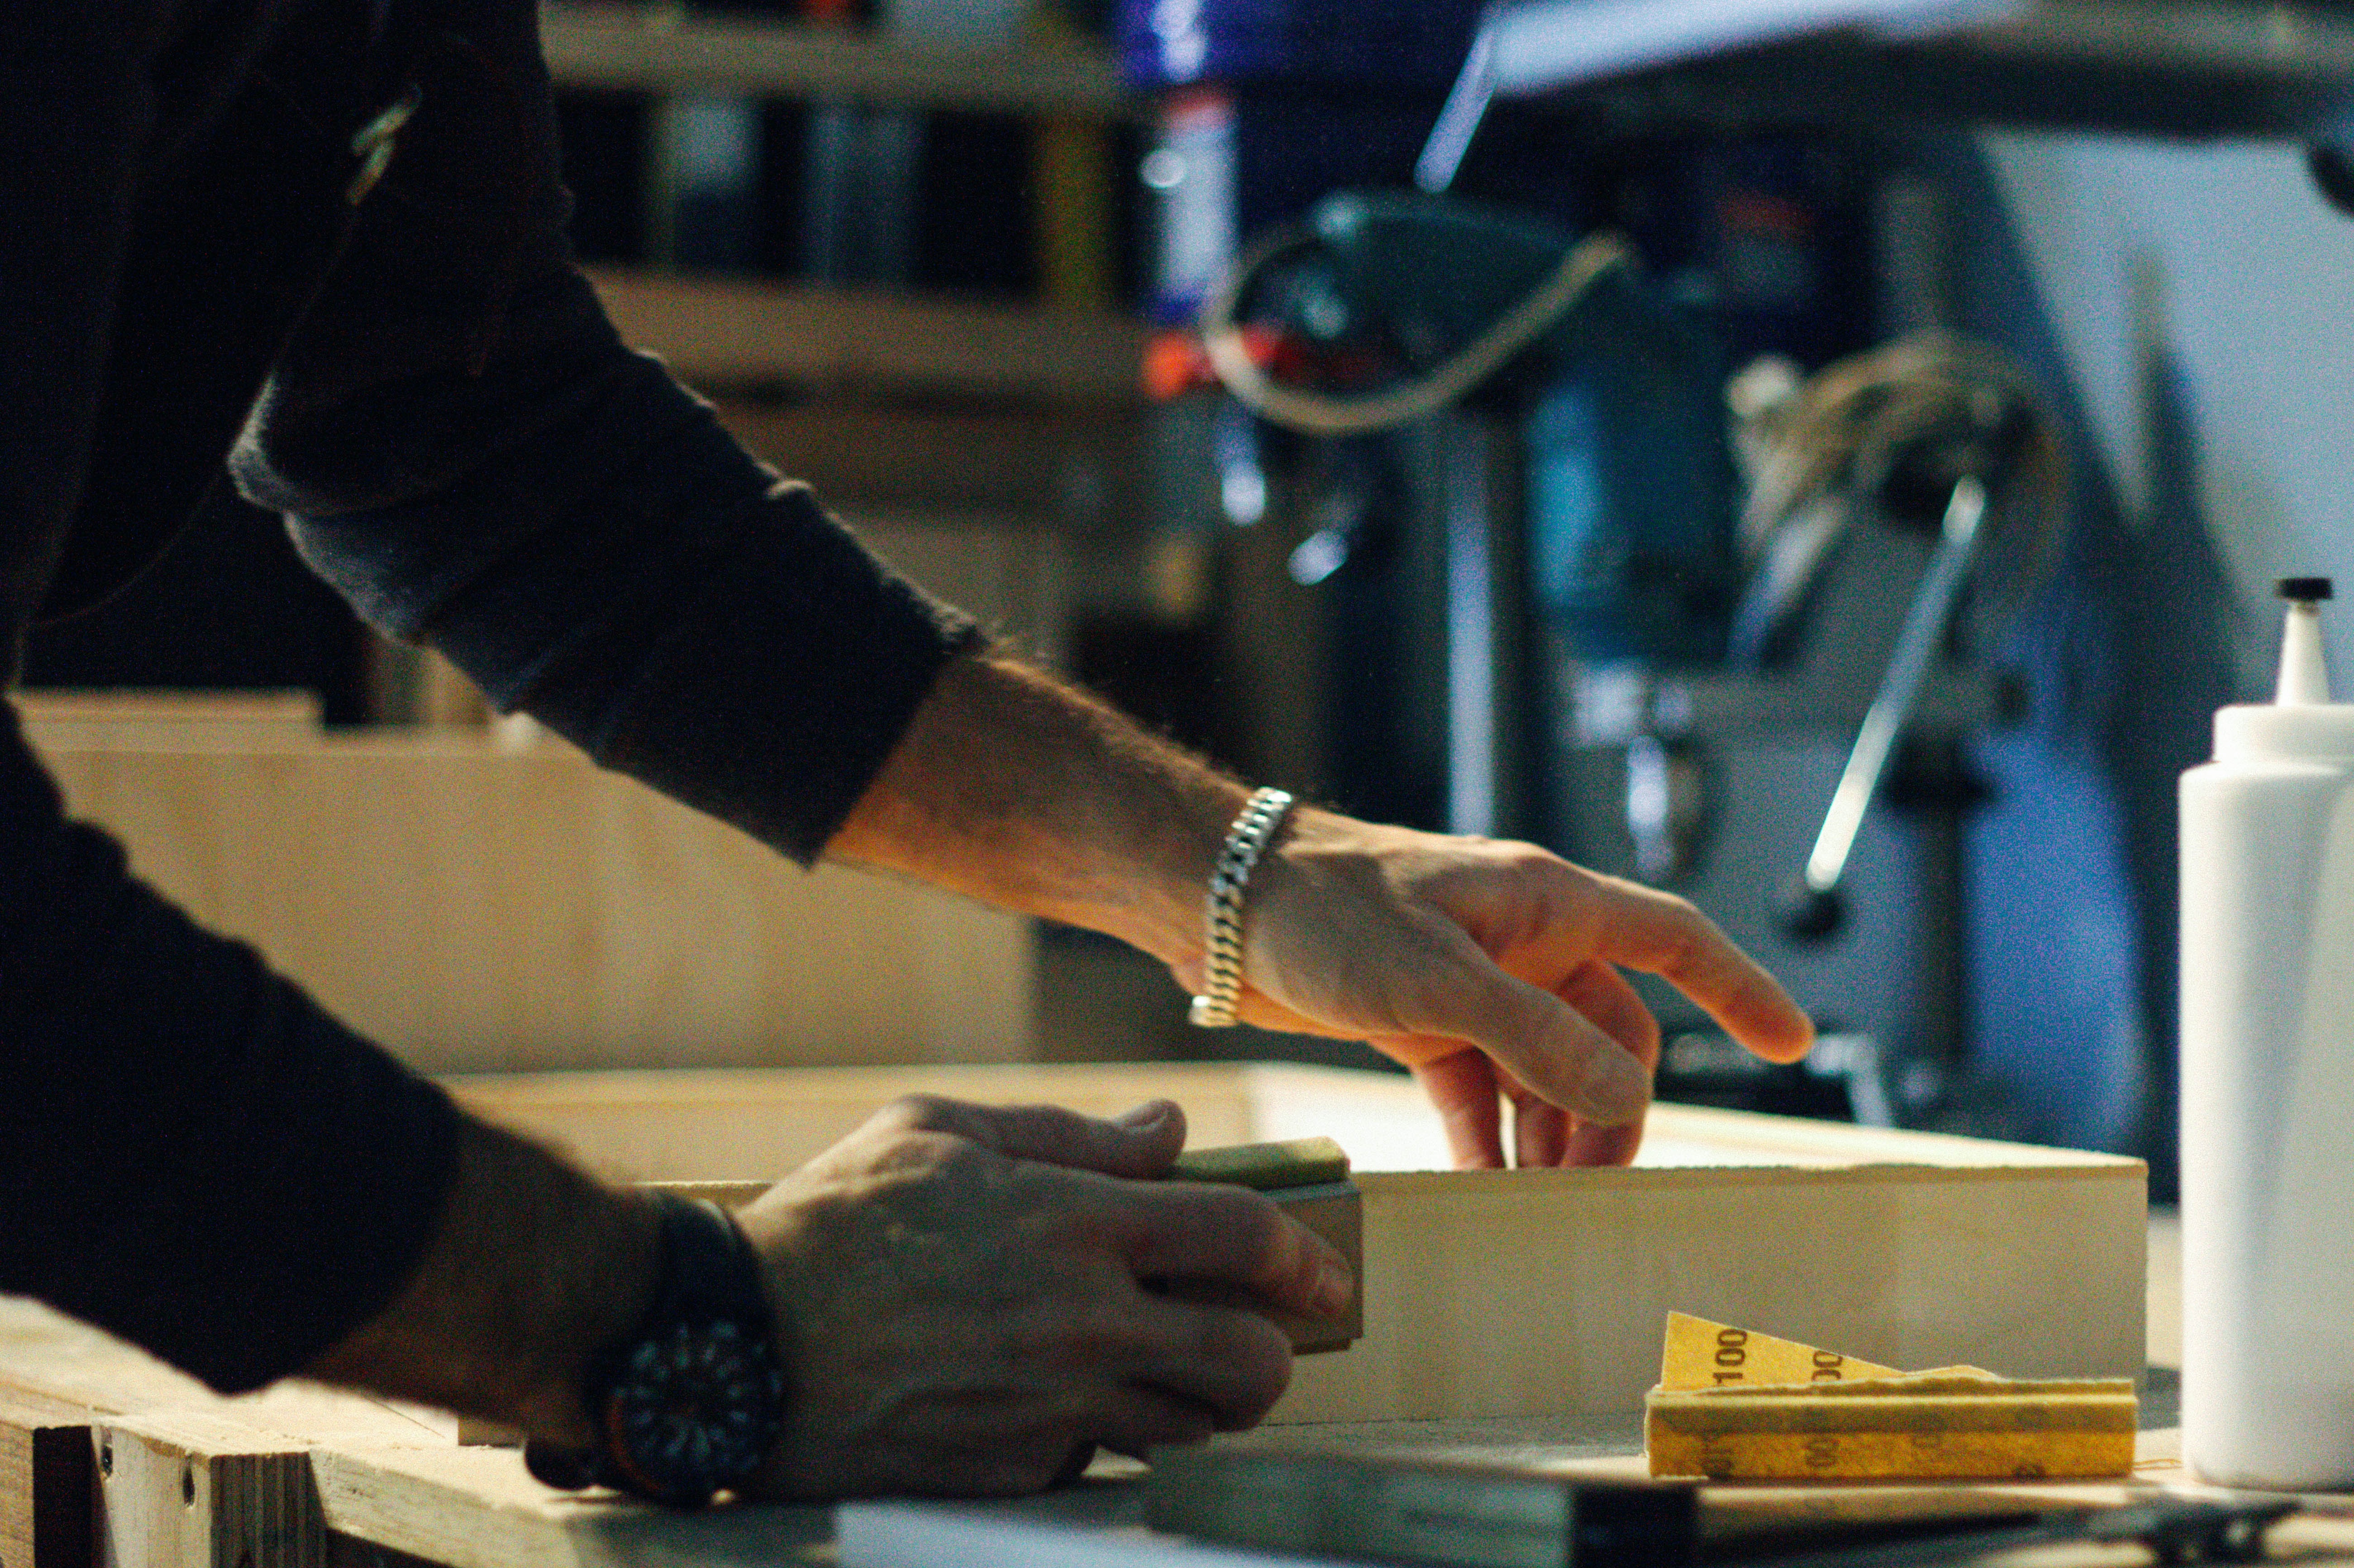
hand, manufacturing, service